Kallang

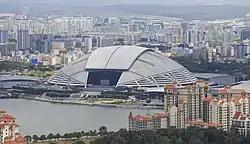
The new National Stadium is part of the Singapore Sports Hub. Tanjong Rhu and Kallang Basin are seen in the foreground, with developments in Geylang and Marine Parade seen in the background.

The following hospitals are located within Kallang: